Trenchmouth

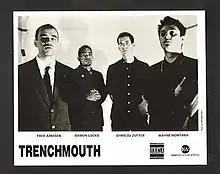
Trenchmouth, from left to right: Armisen, Locks, DeZutter, Montana

Trenchmouth was an American punk band from Chicago, Illinois, formed in 1988. Throughout its existence, the band mainly consisted of Damon Locks (vocals/percussion), Chris DeZutter (guitar), Wayne Montana (bass), and Fred Armisen (drums).